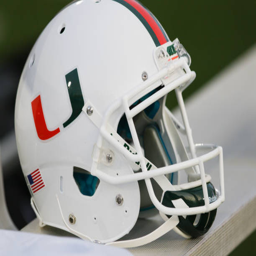
a helmet on the sideline during the game against the duke blue devils .